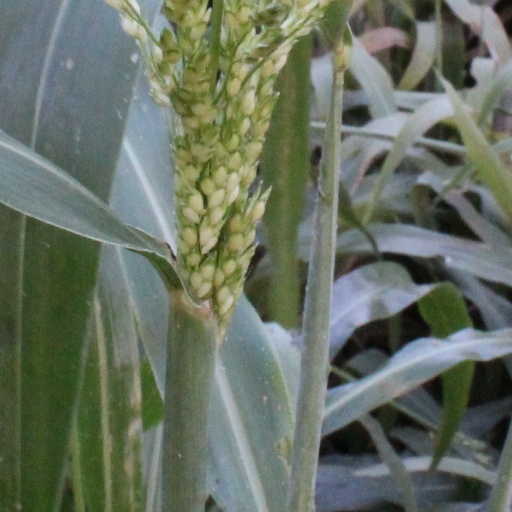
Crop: sorghum